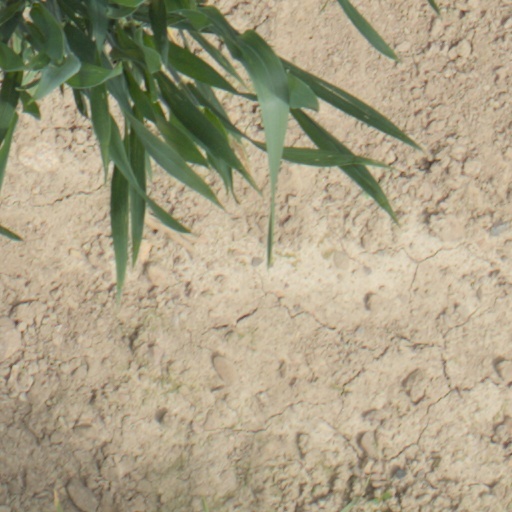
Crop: wheat